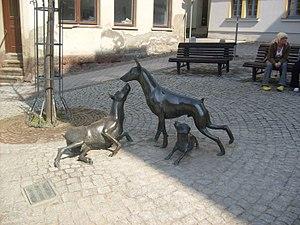
Le Chien est la sous-espèce domestique de Canis lupus, un mammifère de la famille des Canidés, laquelle comprend également le Loup gris et le dingo, chien domestique retourné à l'état sauvage.